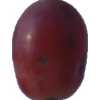
Label: pink_grape